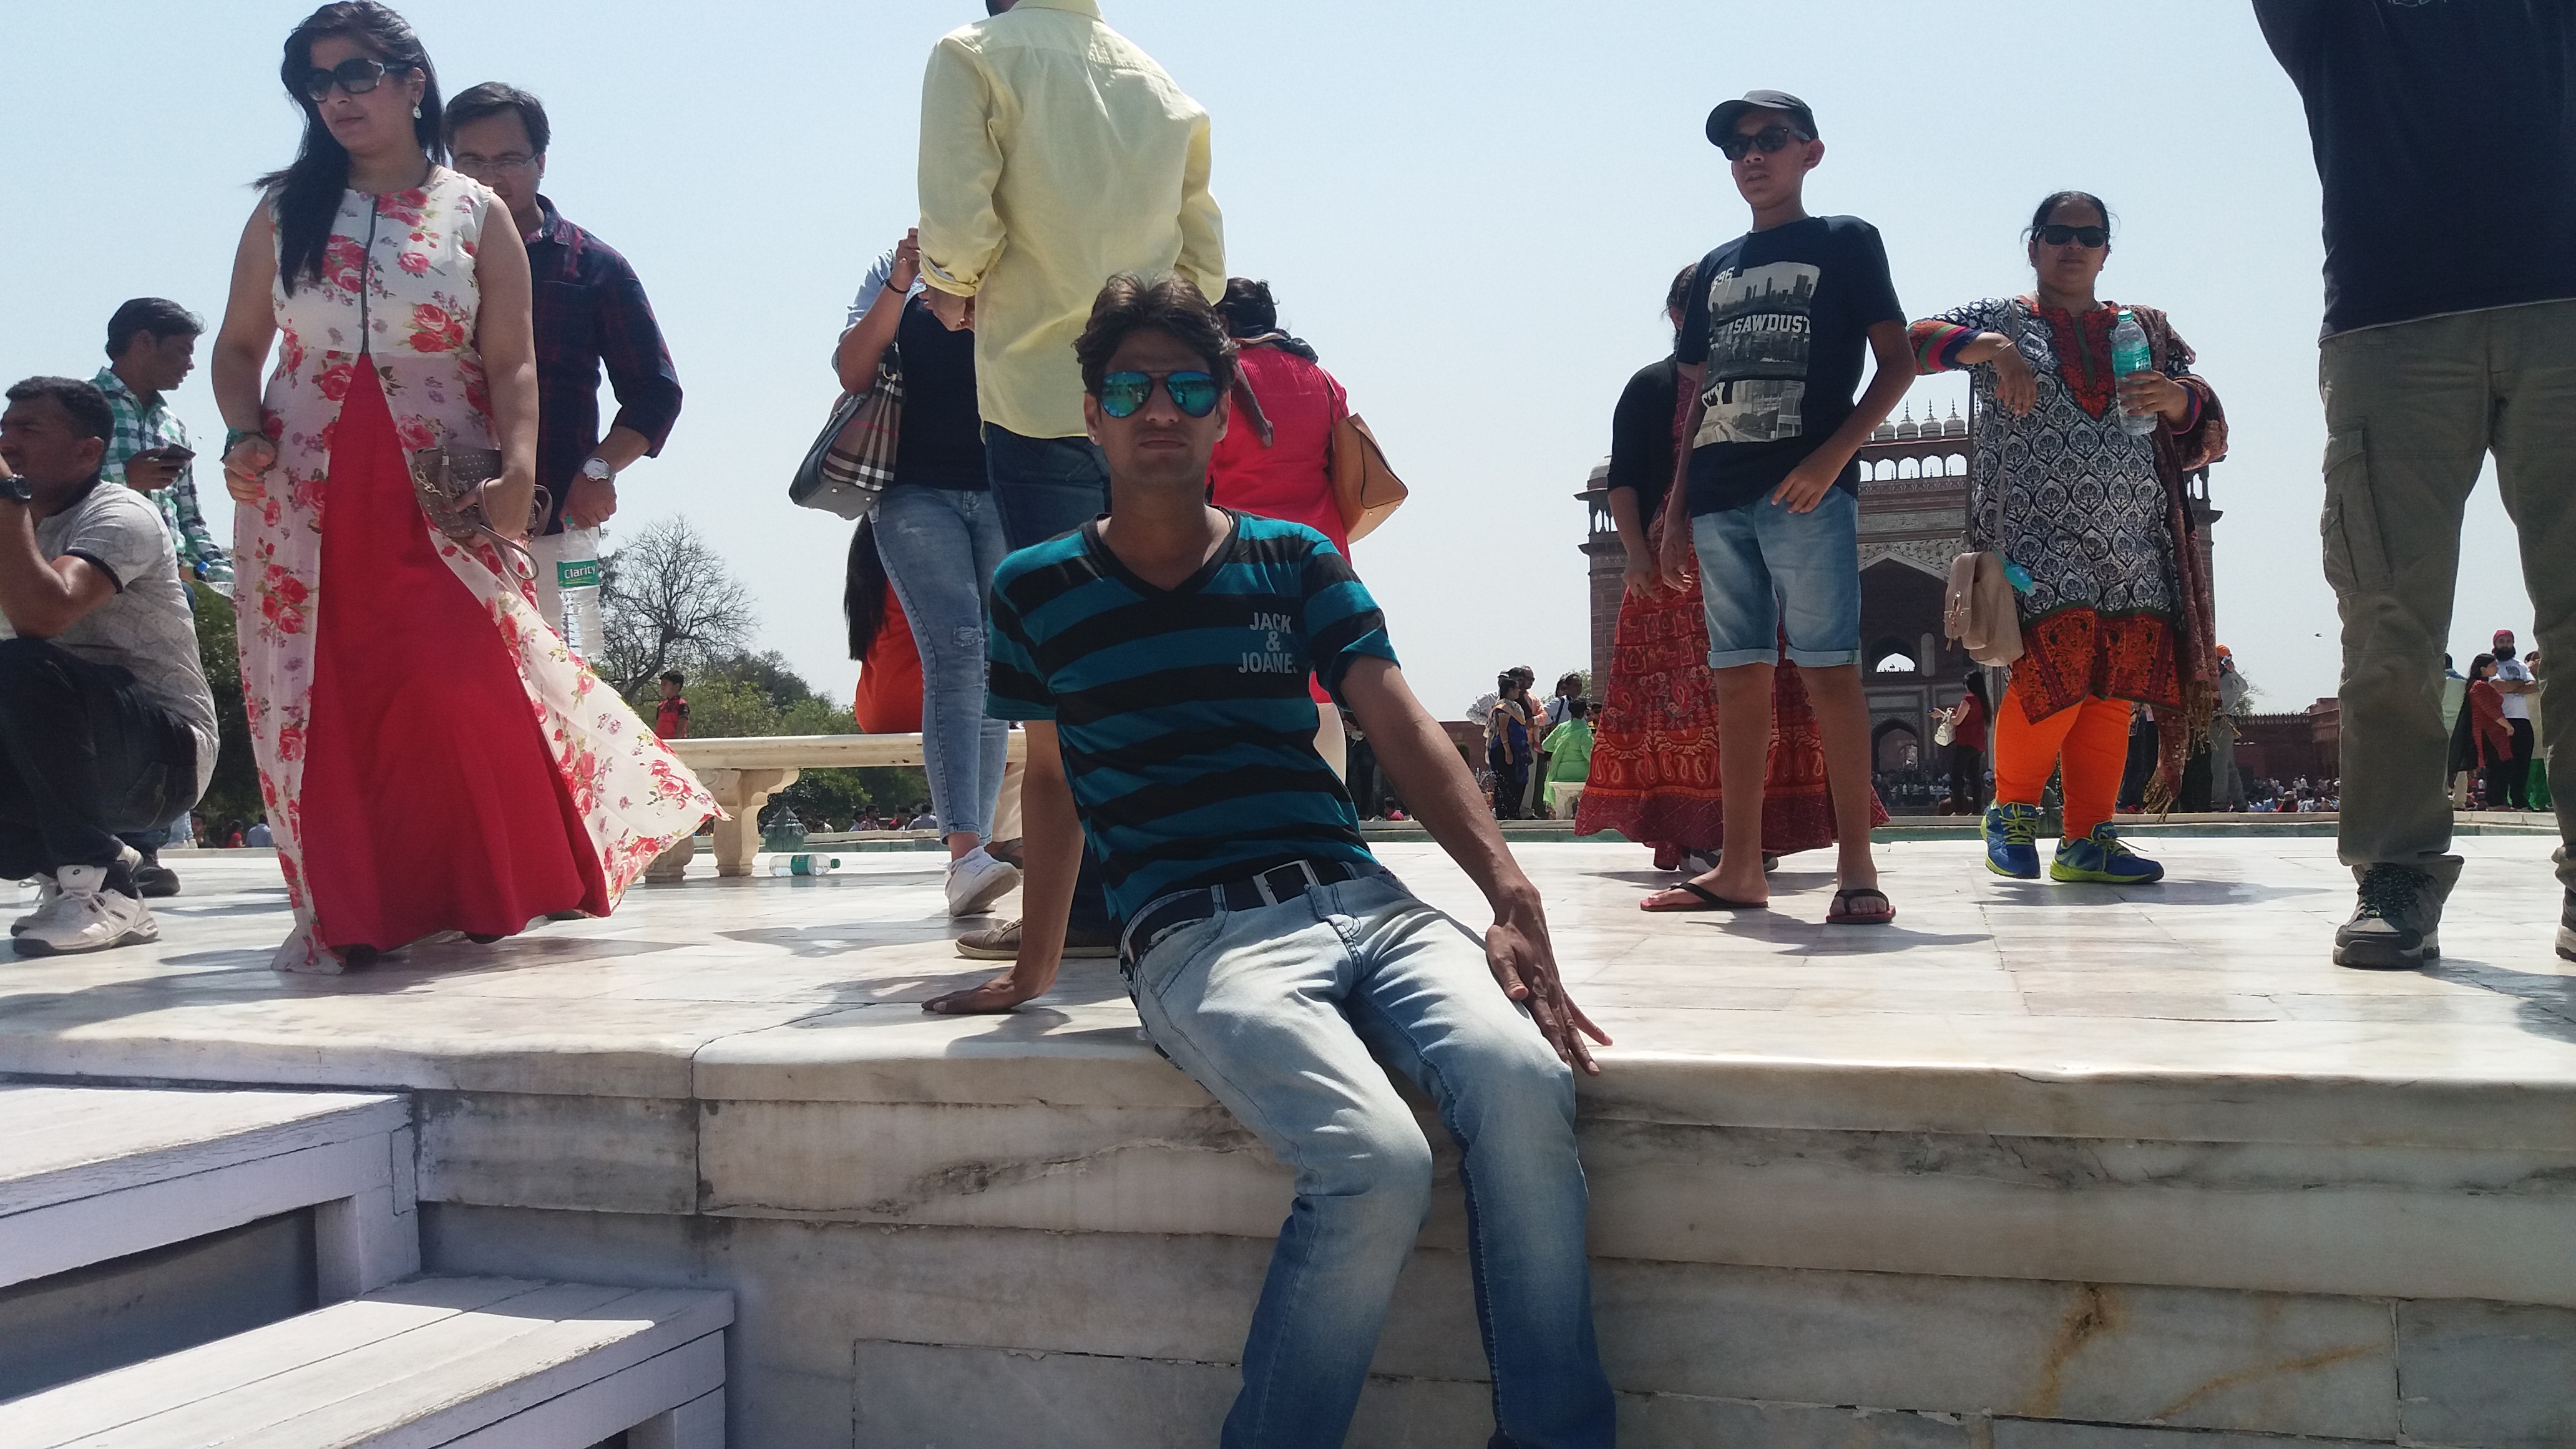
man, tourism, temple, recreation, event, crowd